Limerick

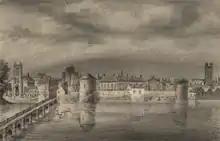
Limerick, painted in 1830

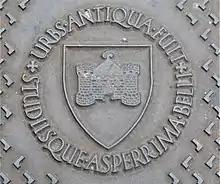
City arms on a manhole cover

Limerick in the sixteenth and seventeenth centuries was sometimes called the most beautiful city in Ireland. The English-born judge Luke Gernon, a resident of Limerick, wrote in 1620 that at his first sight of the city he had been taken by its "lofty buildings of marble, like the Colleges in Oxford".